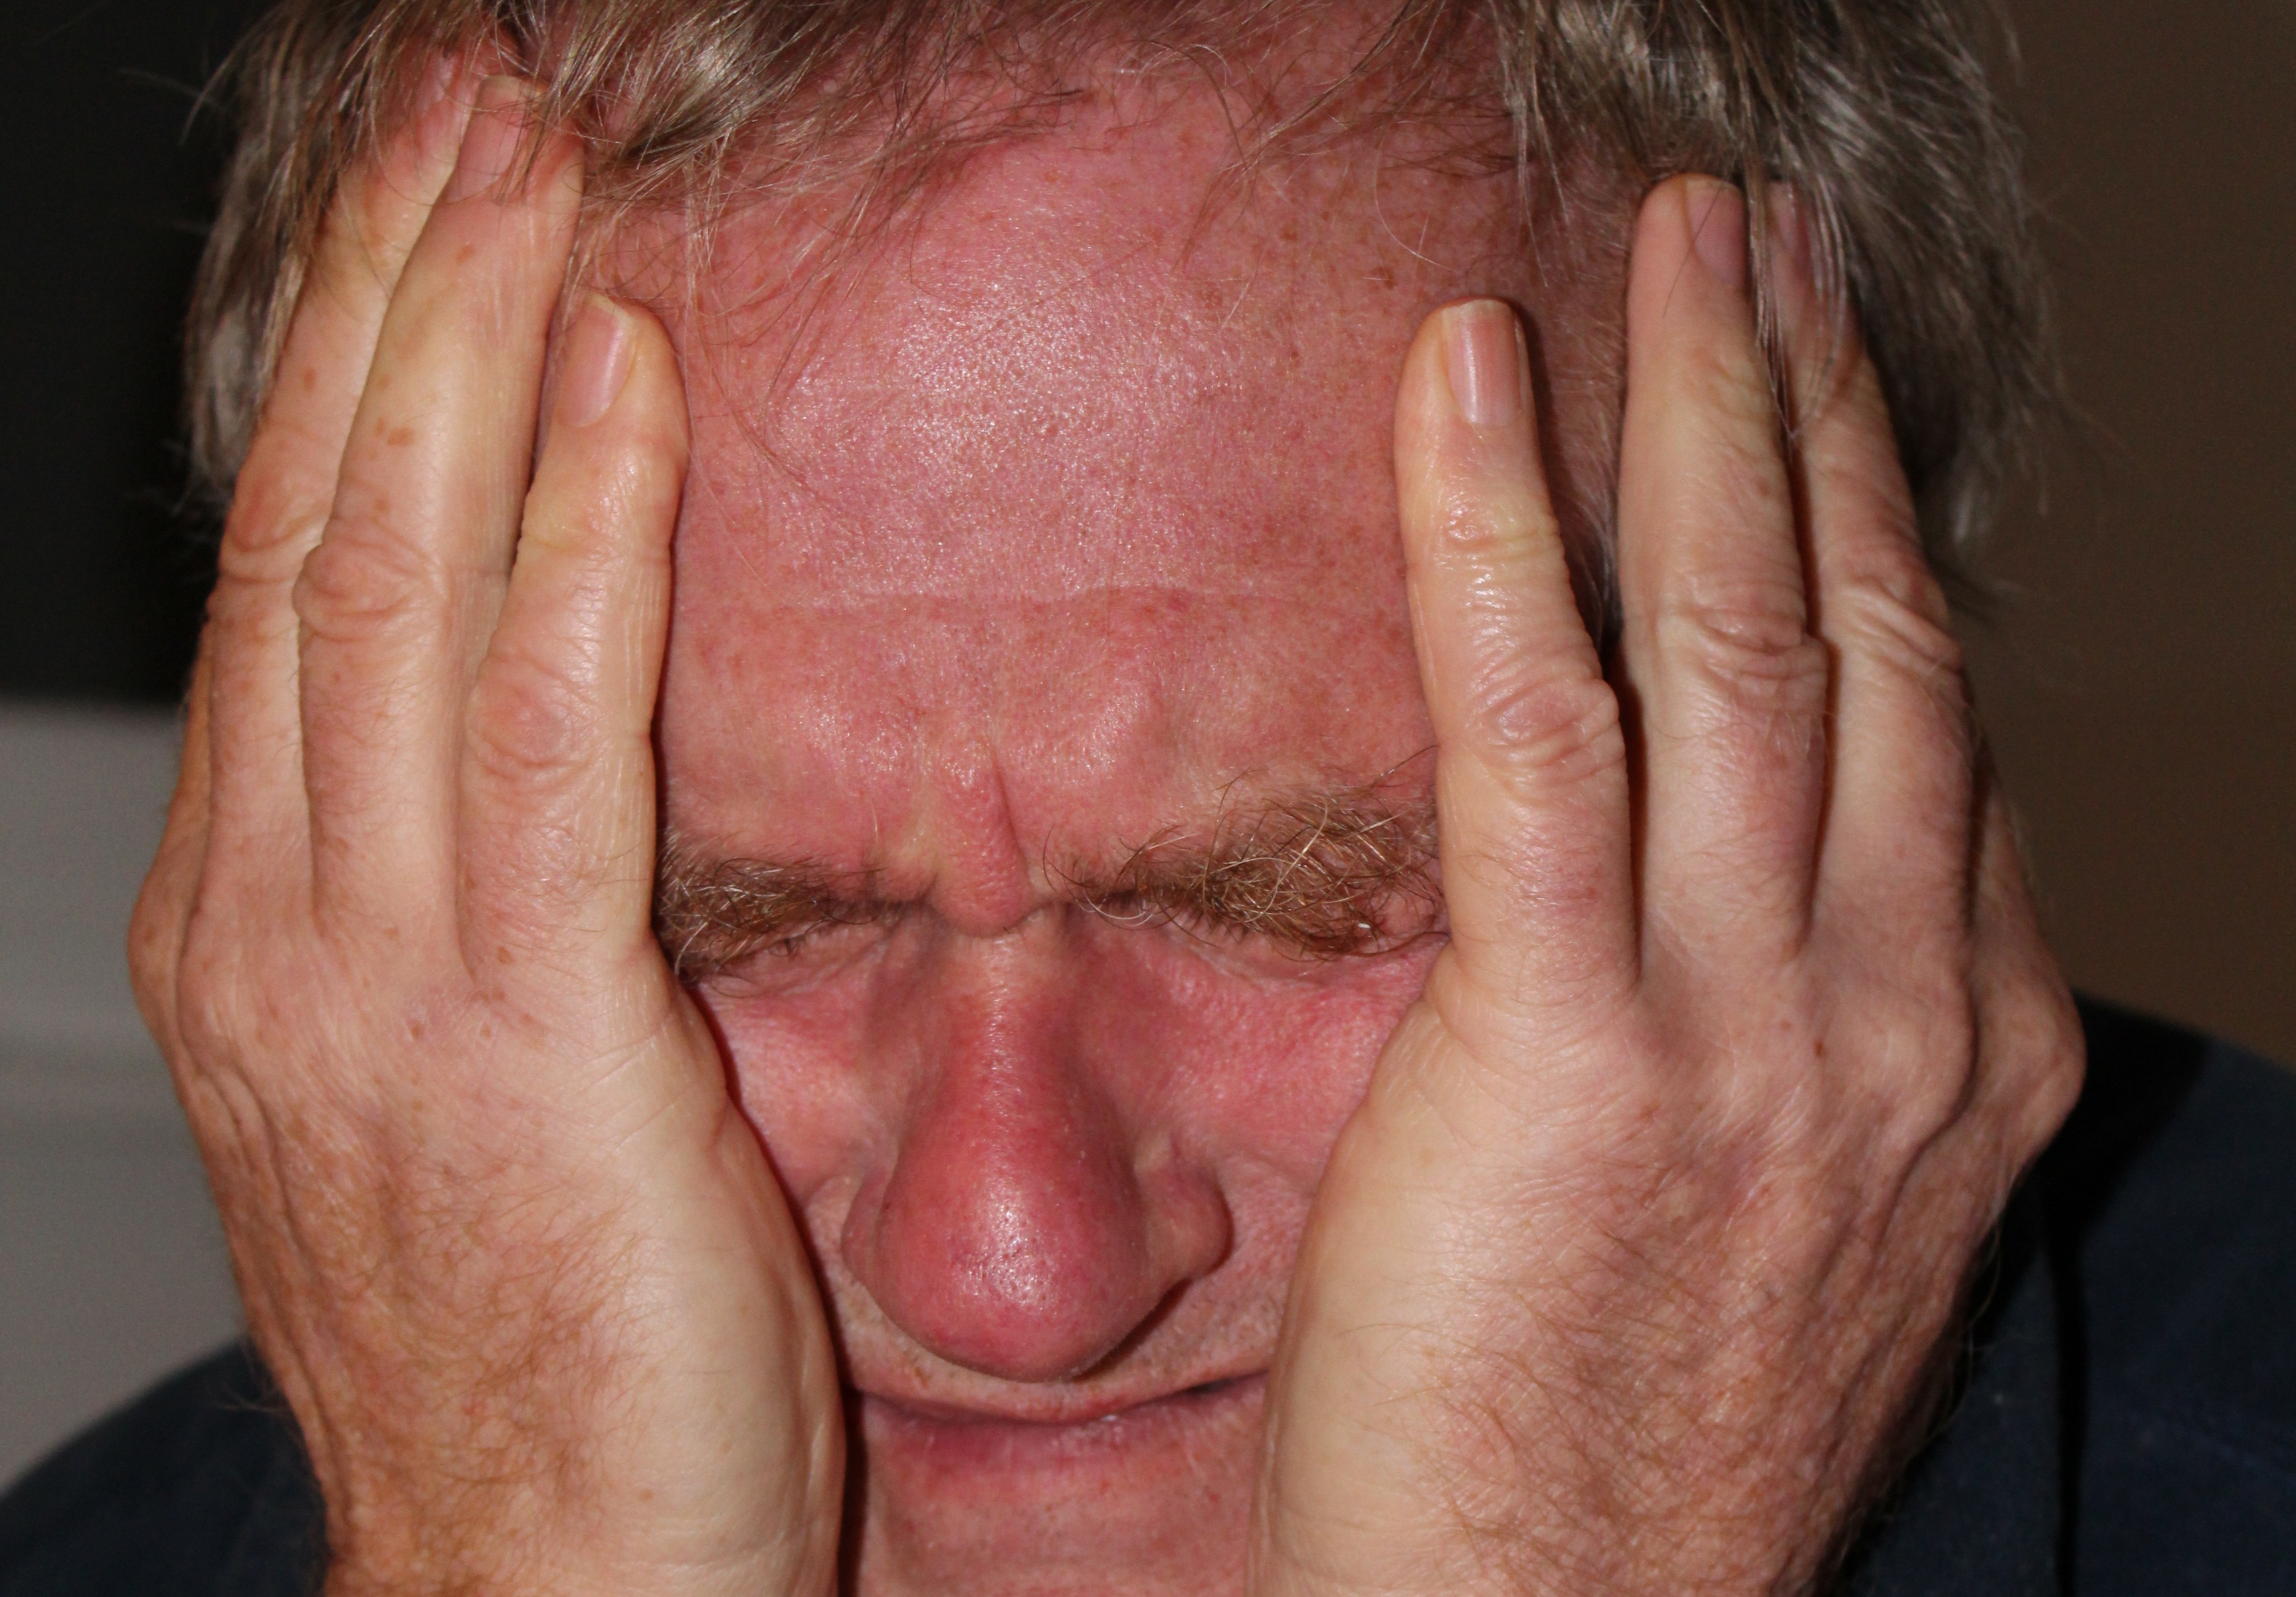
hand, man, person, old, male, leg, finger, ear, arm, lip, muscle, mouth, chest, close up, human body, face, nose, cheek, neck, psychology, deep, head, skin, expression, age, senior, pain, tongue, organ, misery, oppression, pleasure, emotion, melancholy, mourning, depression, despair, misfortune, forehead, flesh, jaw, sense, kummer, chin, discouragement